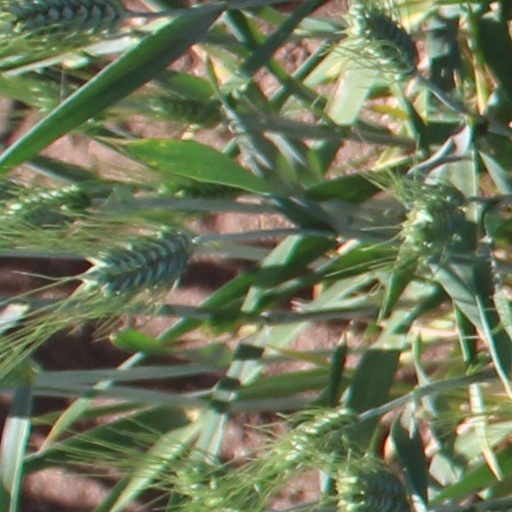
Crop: wheat